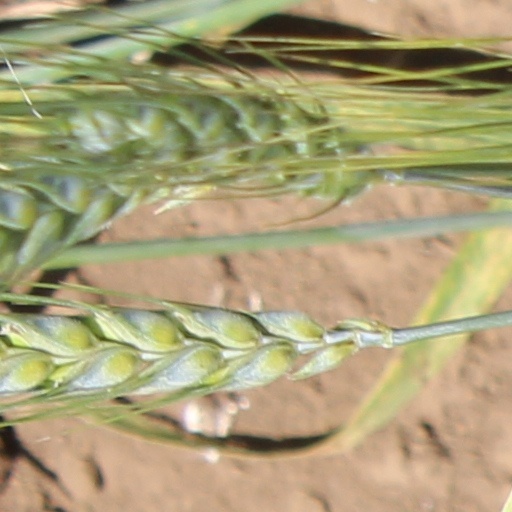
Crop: wheat